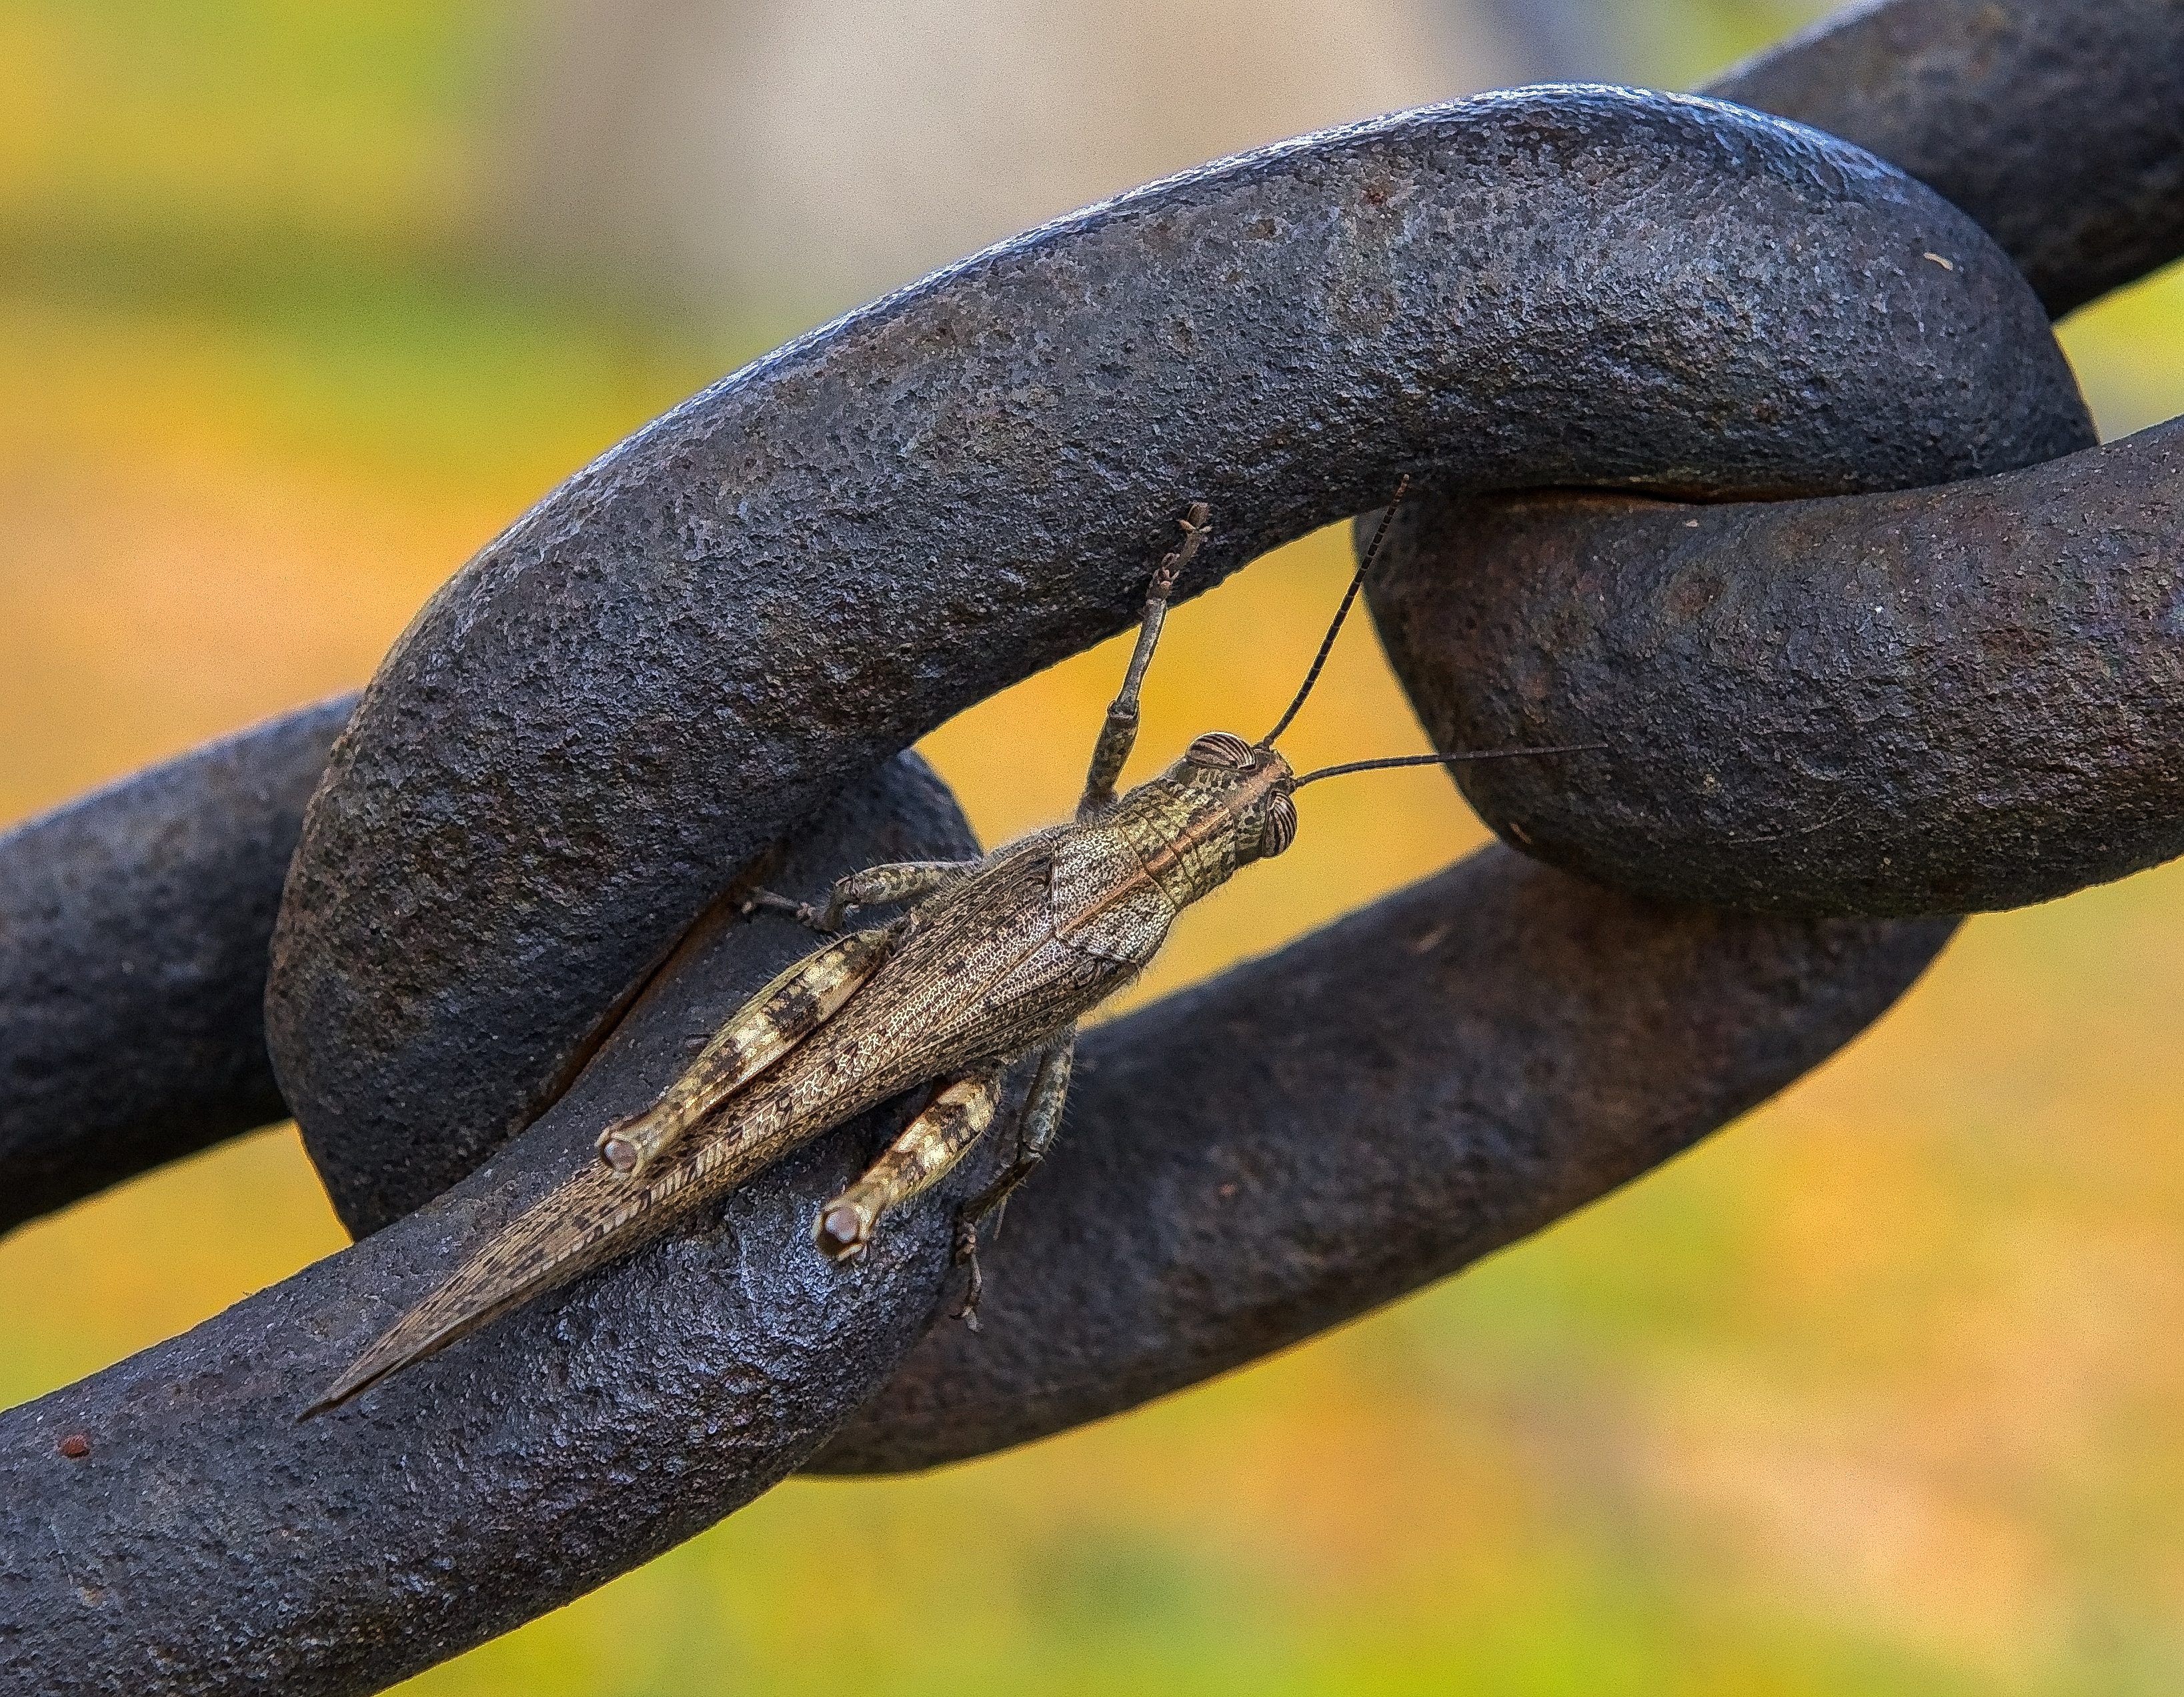
nature, branch, wildlife, horn, insect, macro, bug, reptile, colorful, closeup, fauna, close up, snake, grasshopper, beetle, serpent, macro photography, scaled reptile